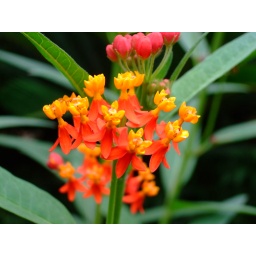
Tropical wings is a local attraction.The butterfly house has some beautiful flowers in it.